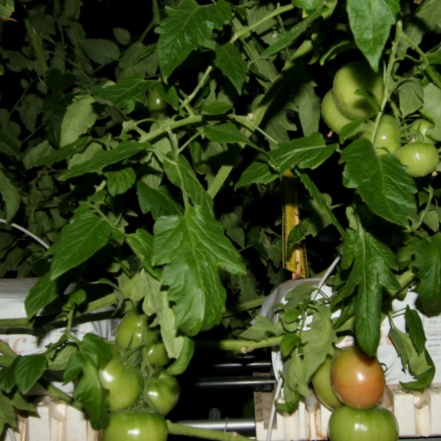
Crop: tomato